Chester-le-Street

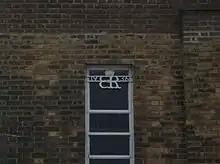
Edward VIII Royal Emblem on the main Post Office

Chester-le-Street Post Office at 137 Front Street is in Art Deco style and replaced a smaller building located on the corner of Relton Terrace and Ivanhoe Terrace. It opened in 1936 and is unusual in that it is one of a handful of post offices that display the royal cypher from the brief reign of Edward VIII.